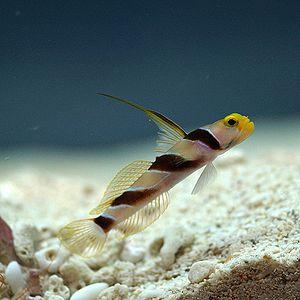
Stonogobiops est un genre de poissons de la famille des Gobiidae.
Le Gobie à filaments est un poisson marin démersal du genre Stonogobiops appartenant la famille des Gobiidés.
Les Gobiidés forment une famille de poissons appartenant au sous-ordre des Gobioidei, et comprenant la plupart des espèces de Gobies.